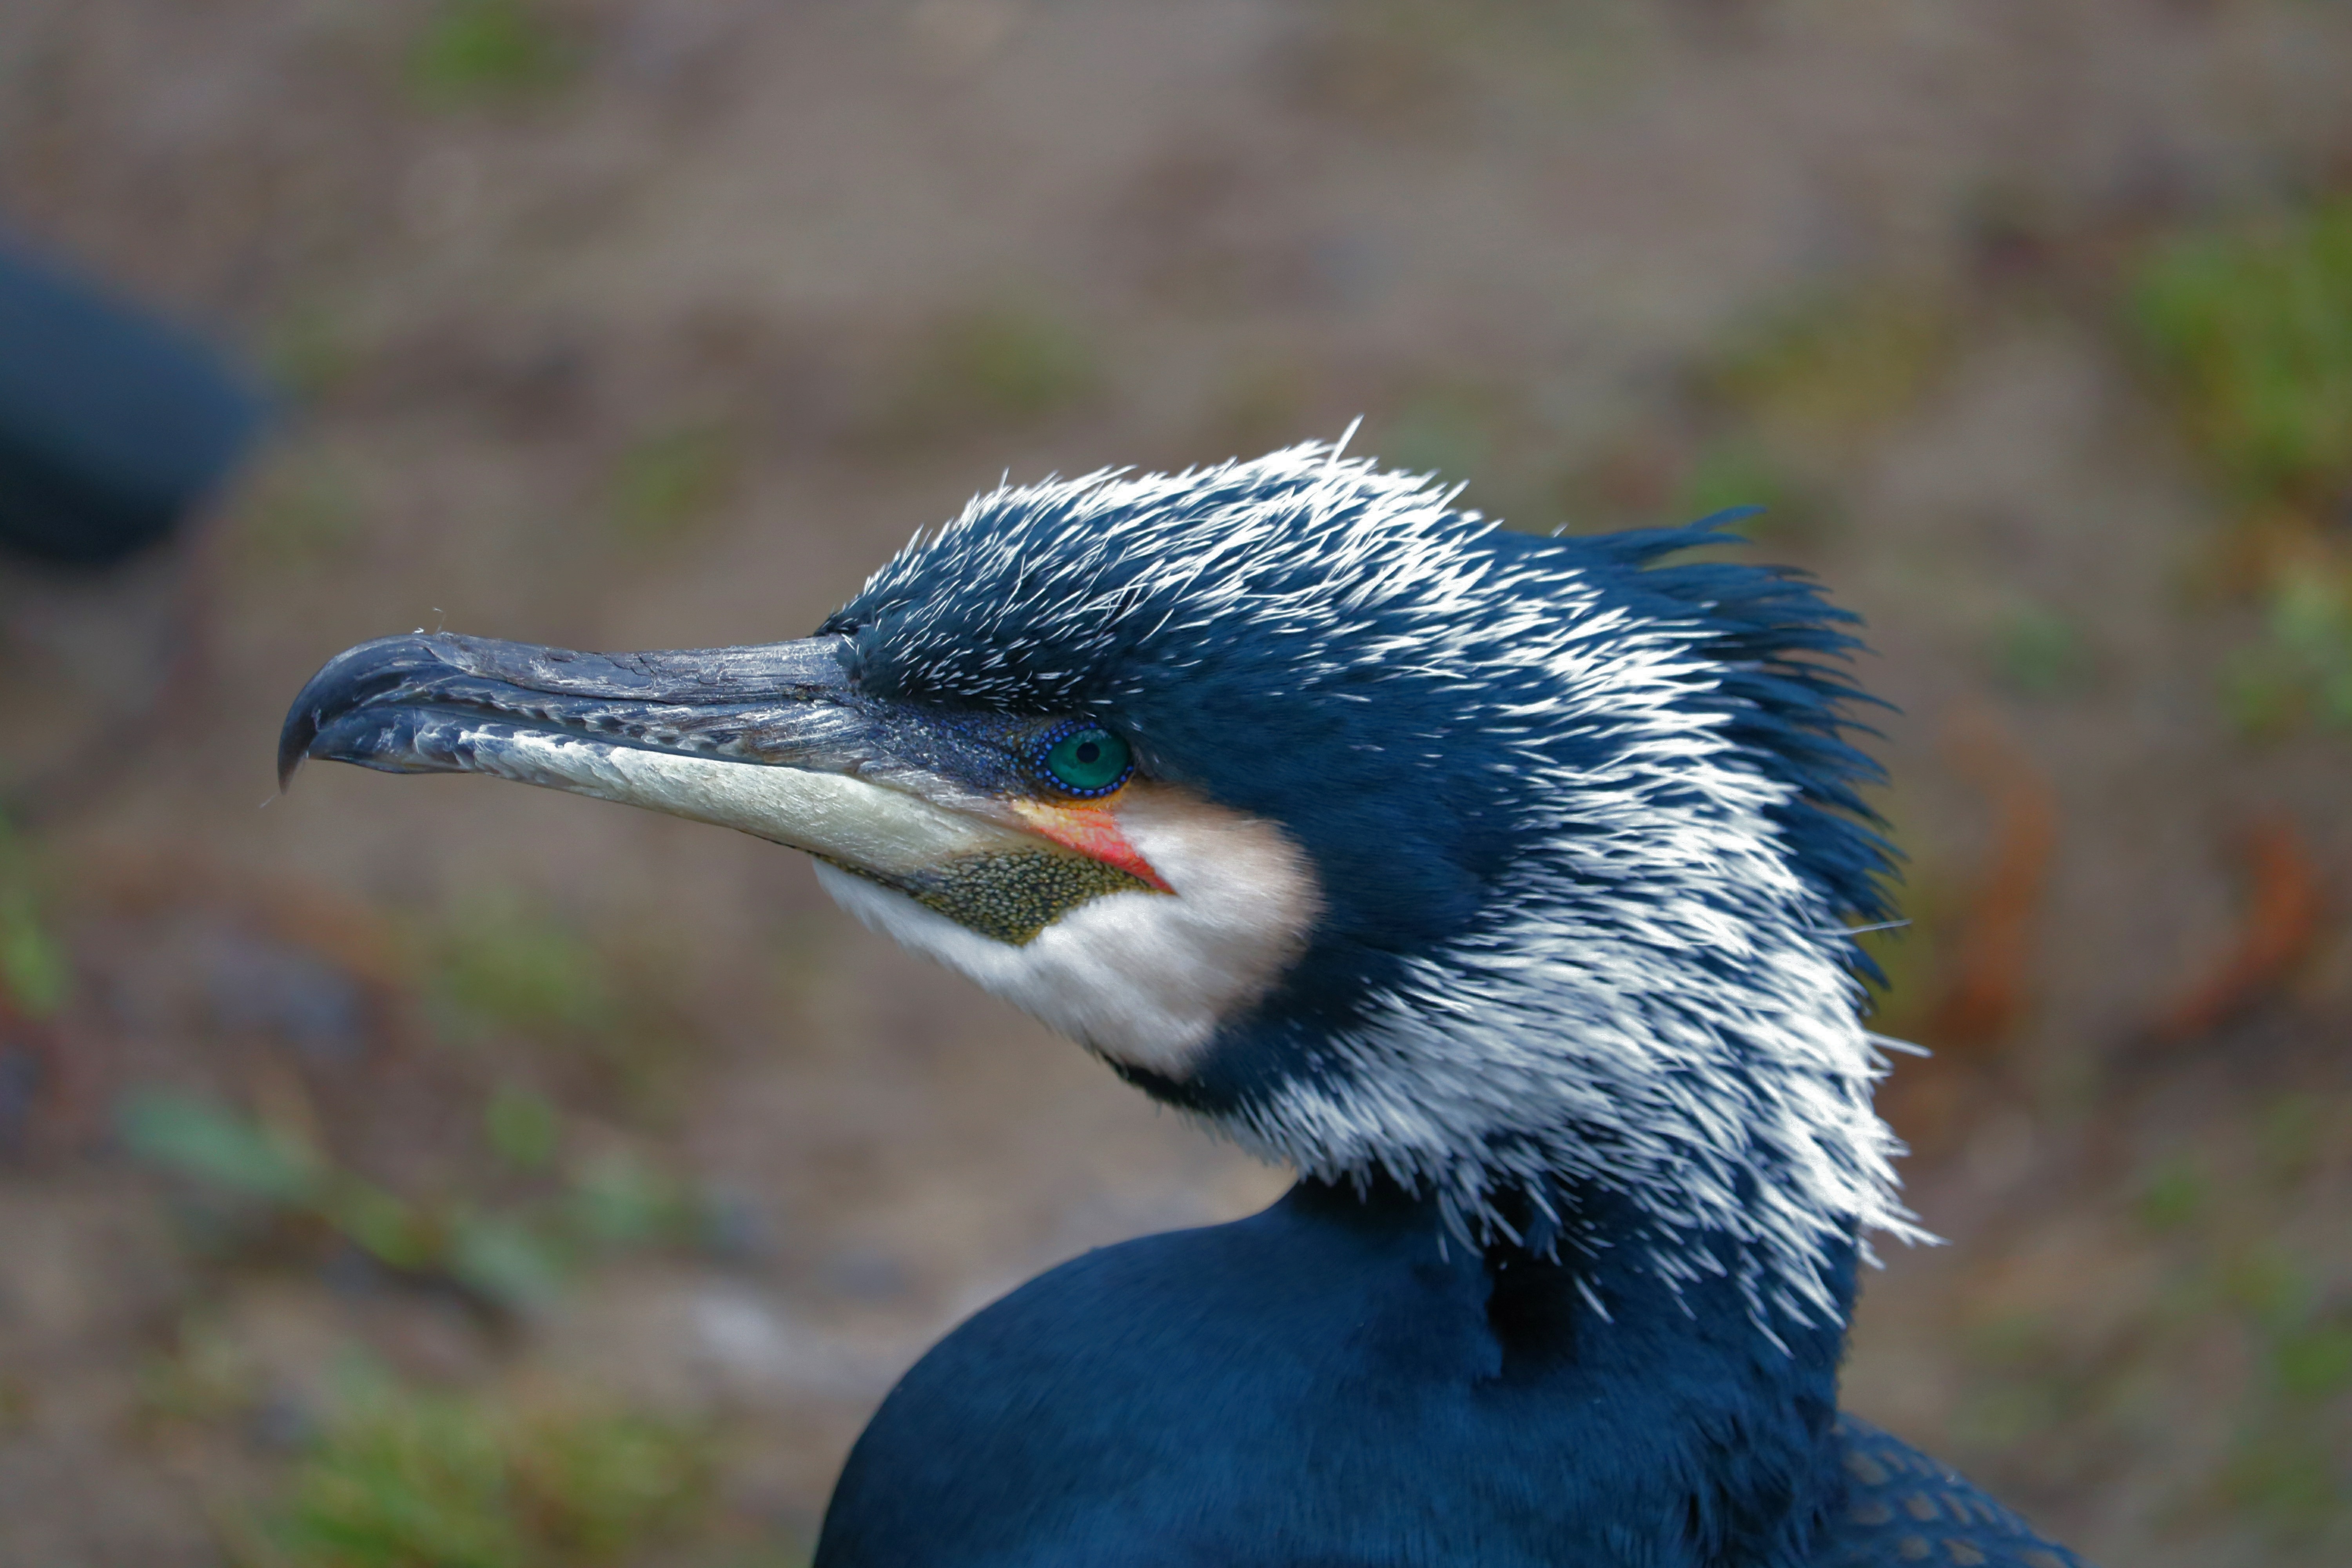
landscape, water, nature, bird, animal, cute, fly, wildlife, beak, blue, feather, fauna, plumage, close up, eye, vertebrate, cormorant, water bird, animal world, flightless bird, crane like bird